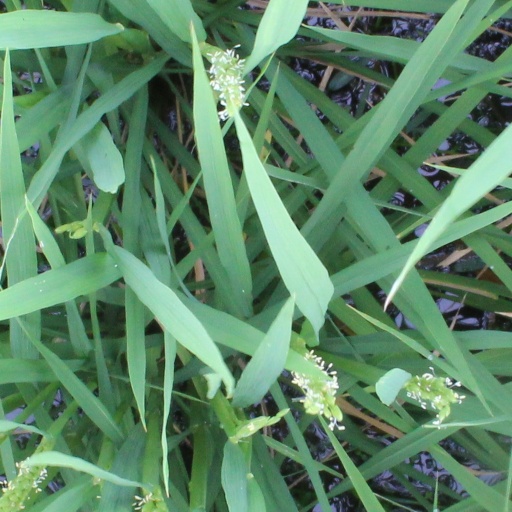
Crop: rice